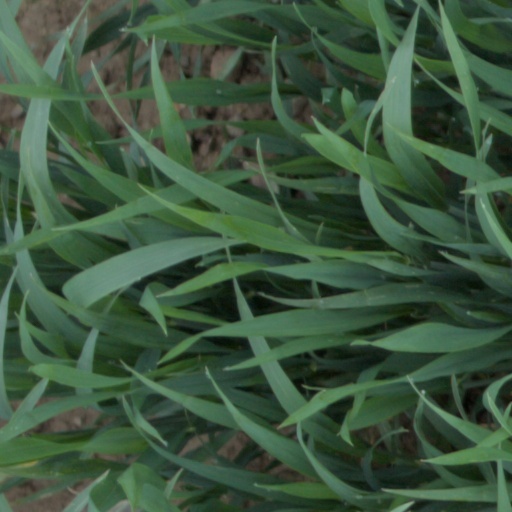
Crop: wheat